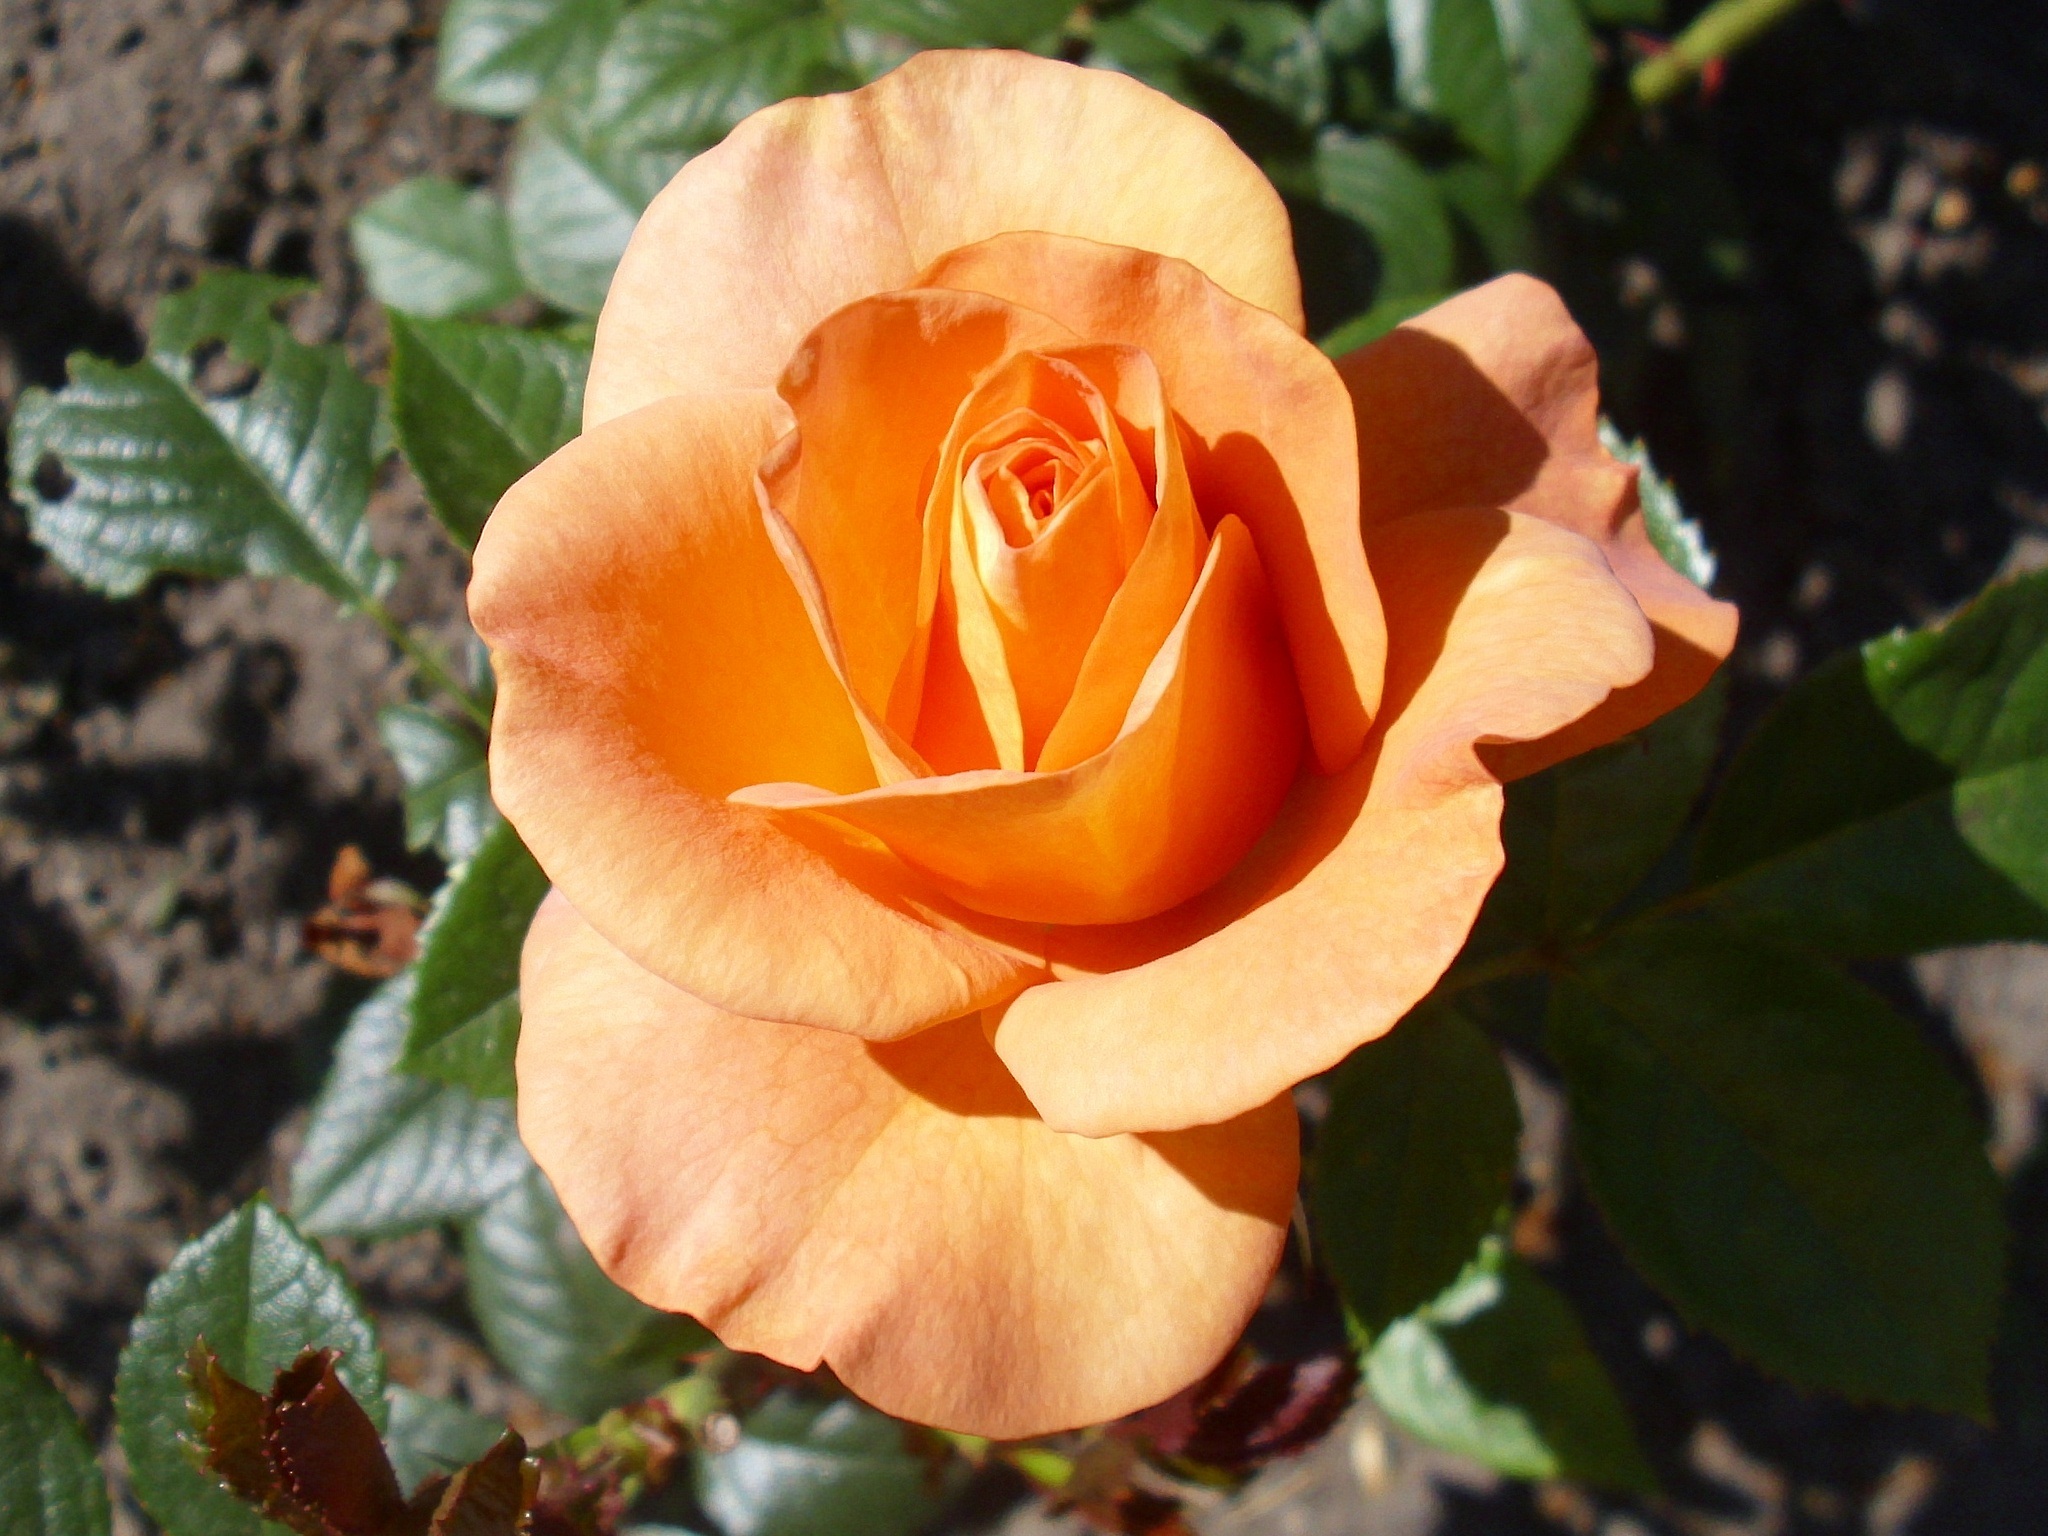
plant, leaf, flower, petal, bloom, rose, orange, botany, blooming, yellow, flora, petals, floribunda, macro photography, flowering plant, garden roses, rose family, bengali, plant stem, land plant, rose order